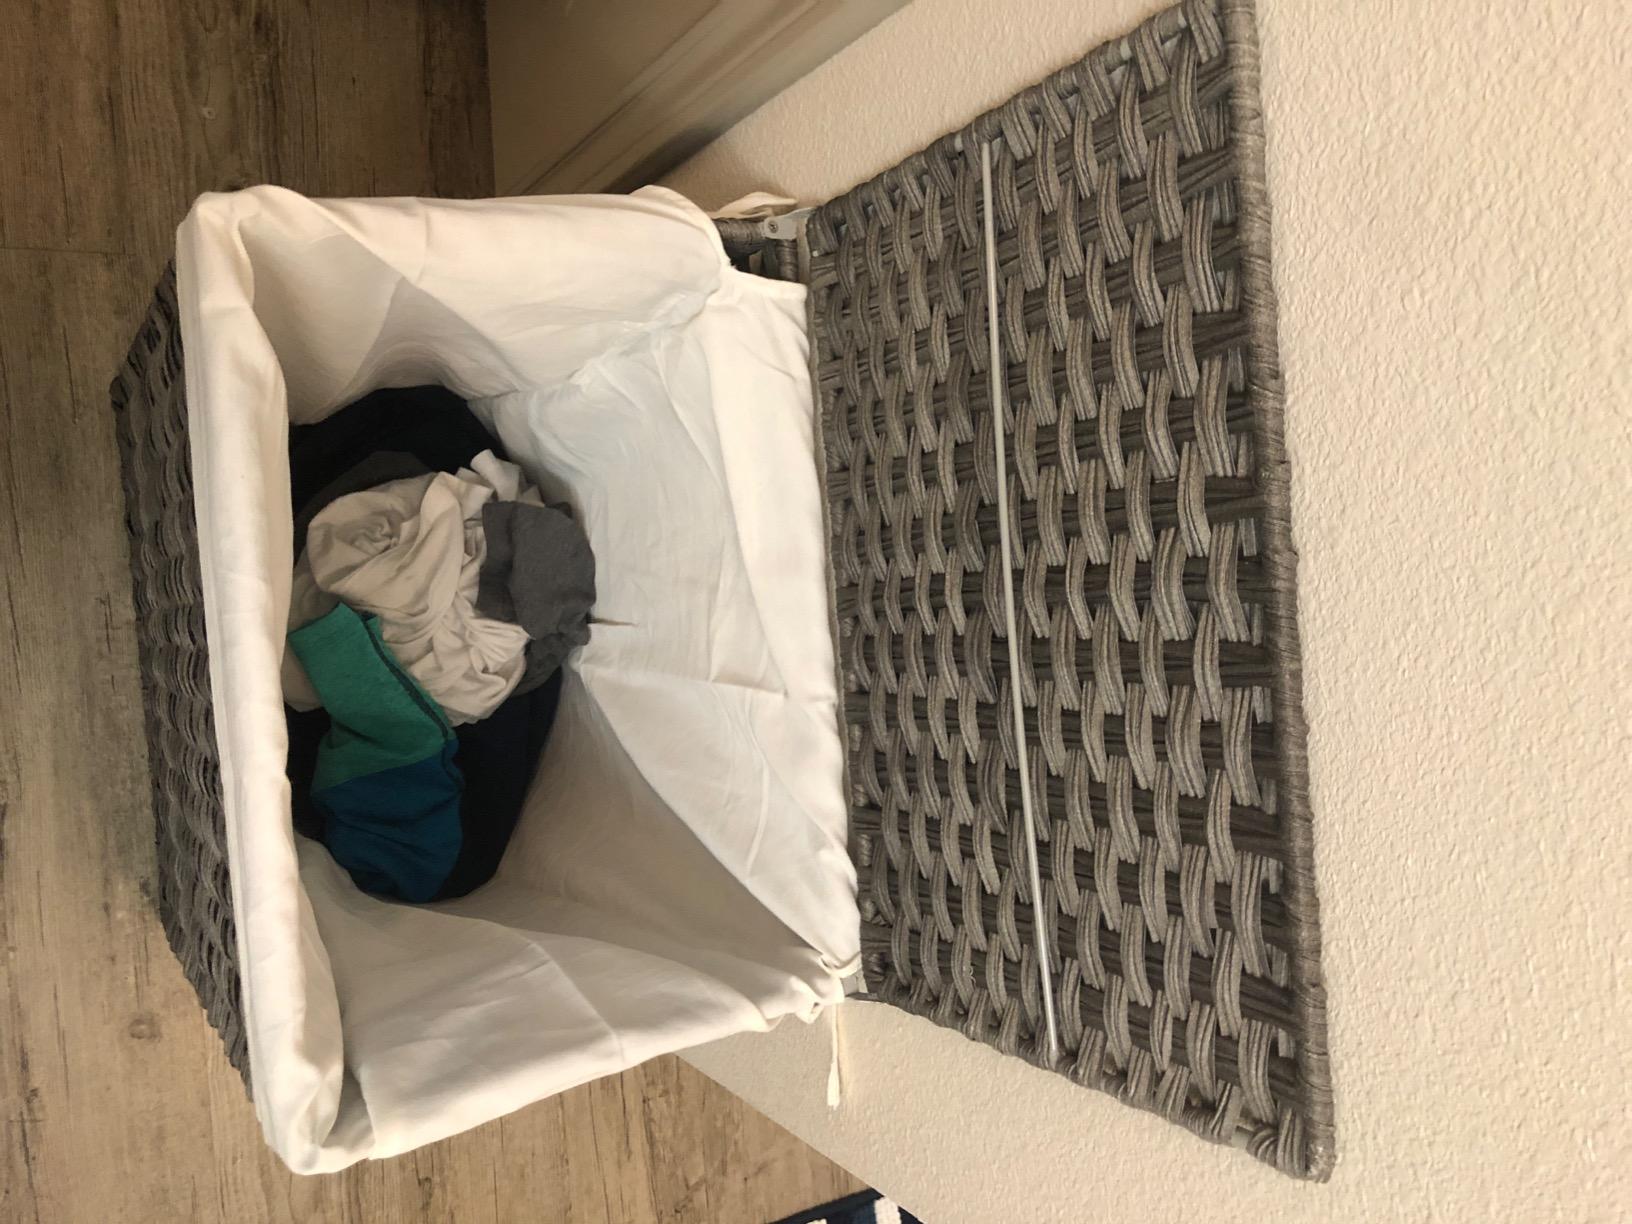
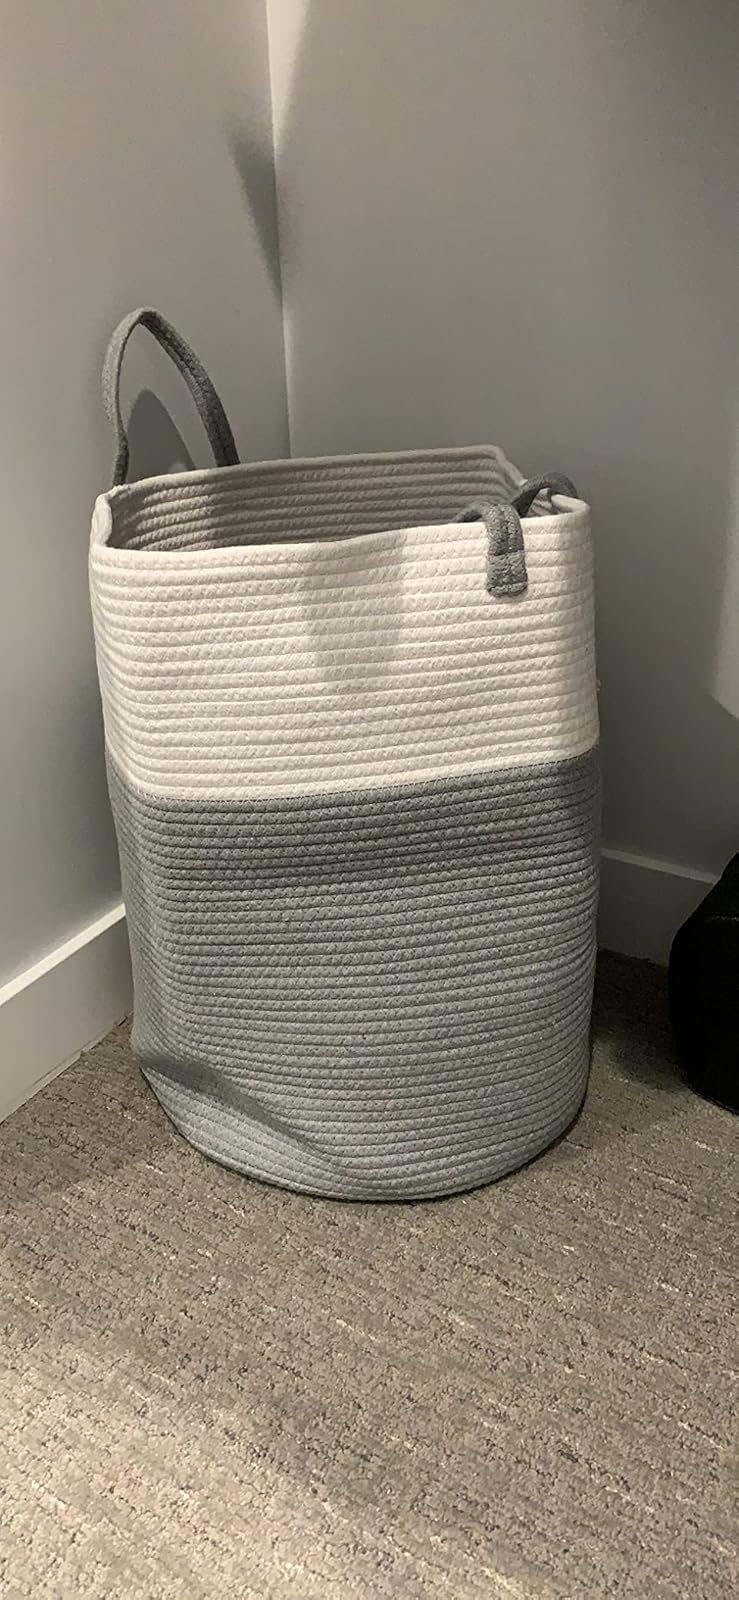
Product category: items_hamper
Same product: no